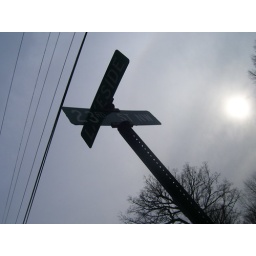
The lakeside sign with a cloudy sky in the background.